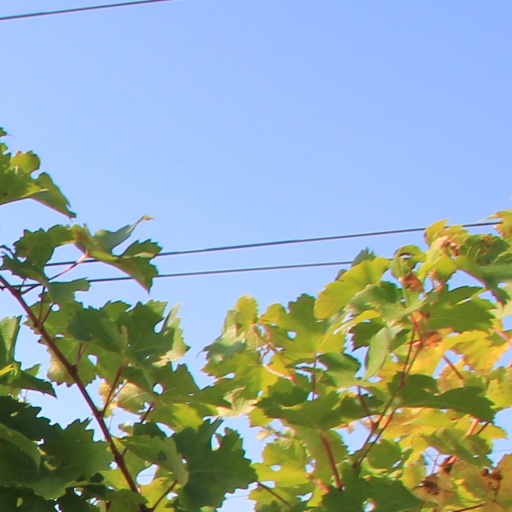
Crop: grape